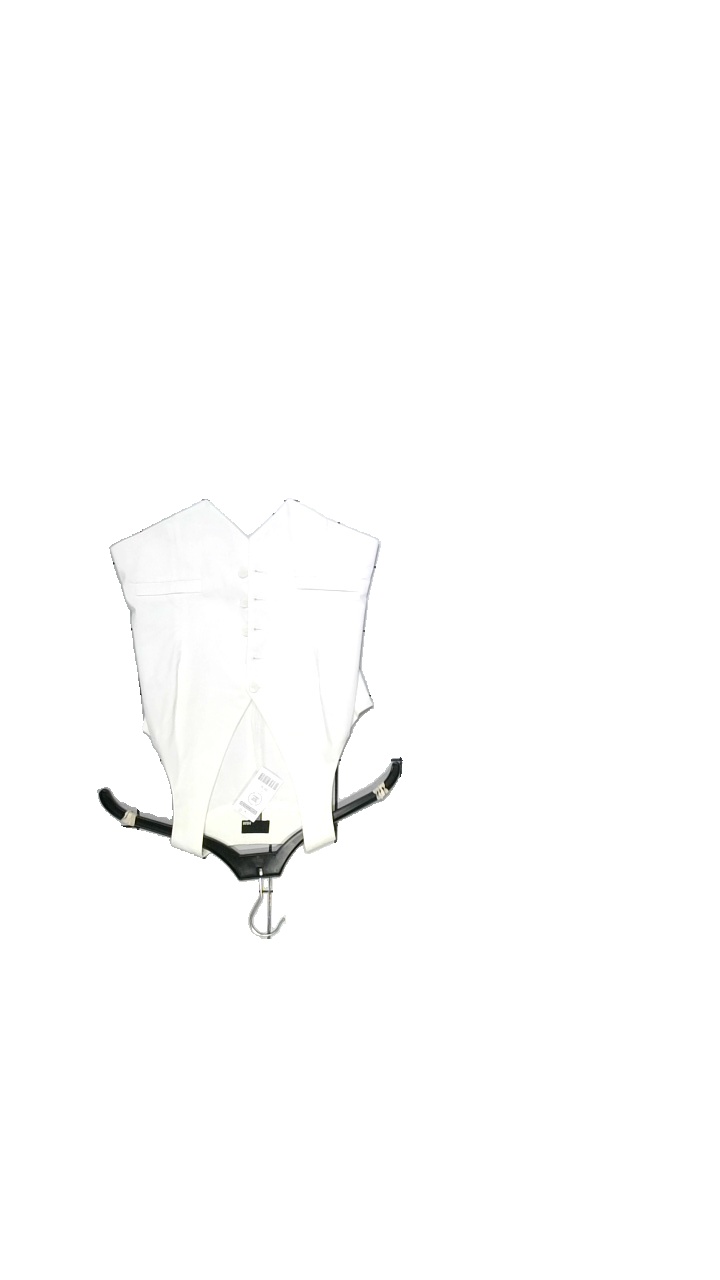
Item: Vest (Ladies)
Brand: H&m
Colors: White
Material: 67% Cotton, 30% Polyester, 3% Spandex
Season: Summer
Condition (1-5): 3
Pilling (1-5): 3
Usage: Reuse
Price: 100-150